Blackboard (design pattern)

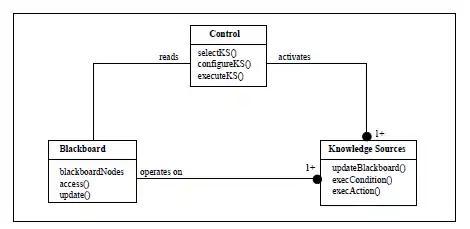
System Structure

The blackboard pattern provides effective solutions for designing and implementing complex systems where heterogeneous modules have to be dynamically combined to solve a problem. This provides non-functional properties such as: